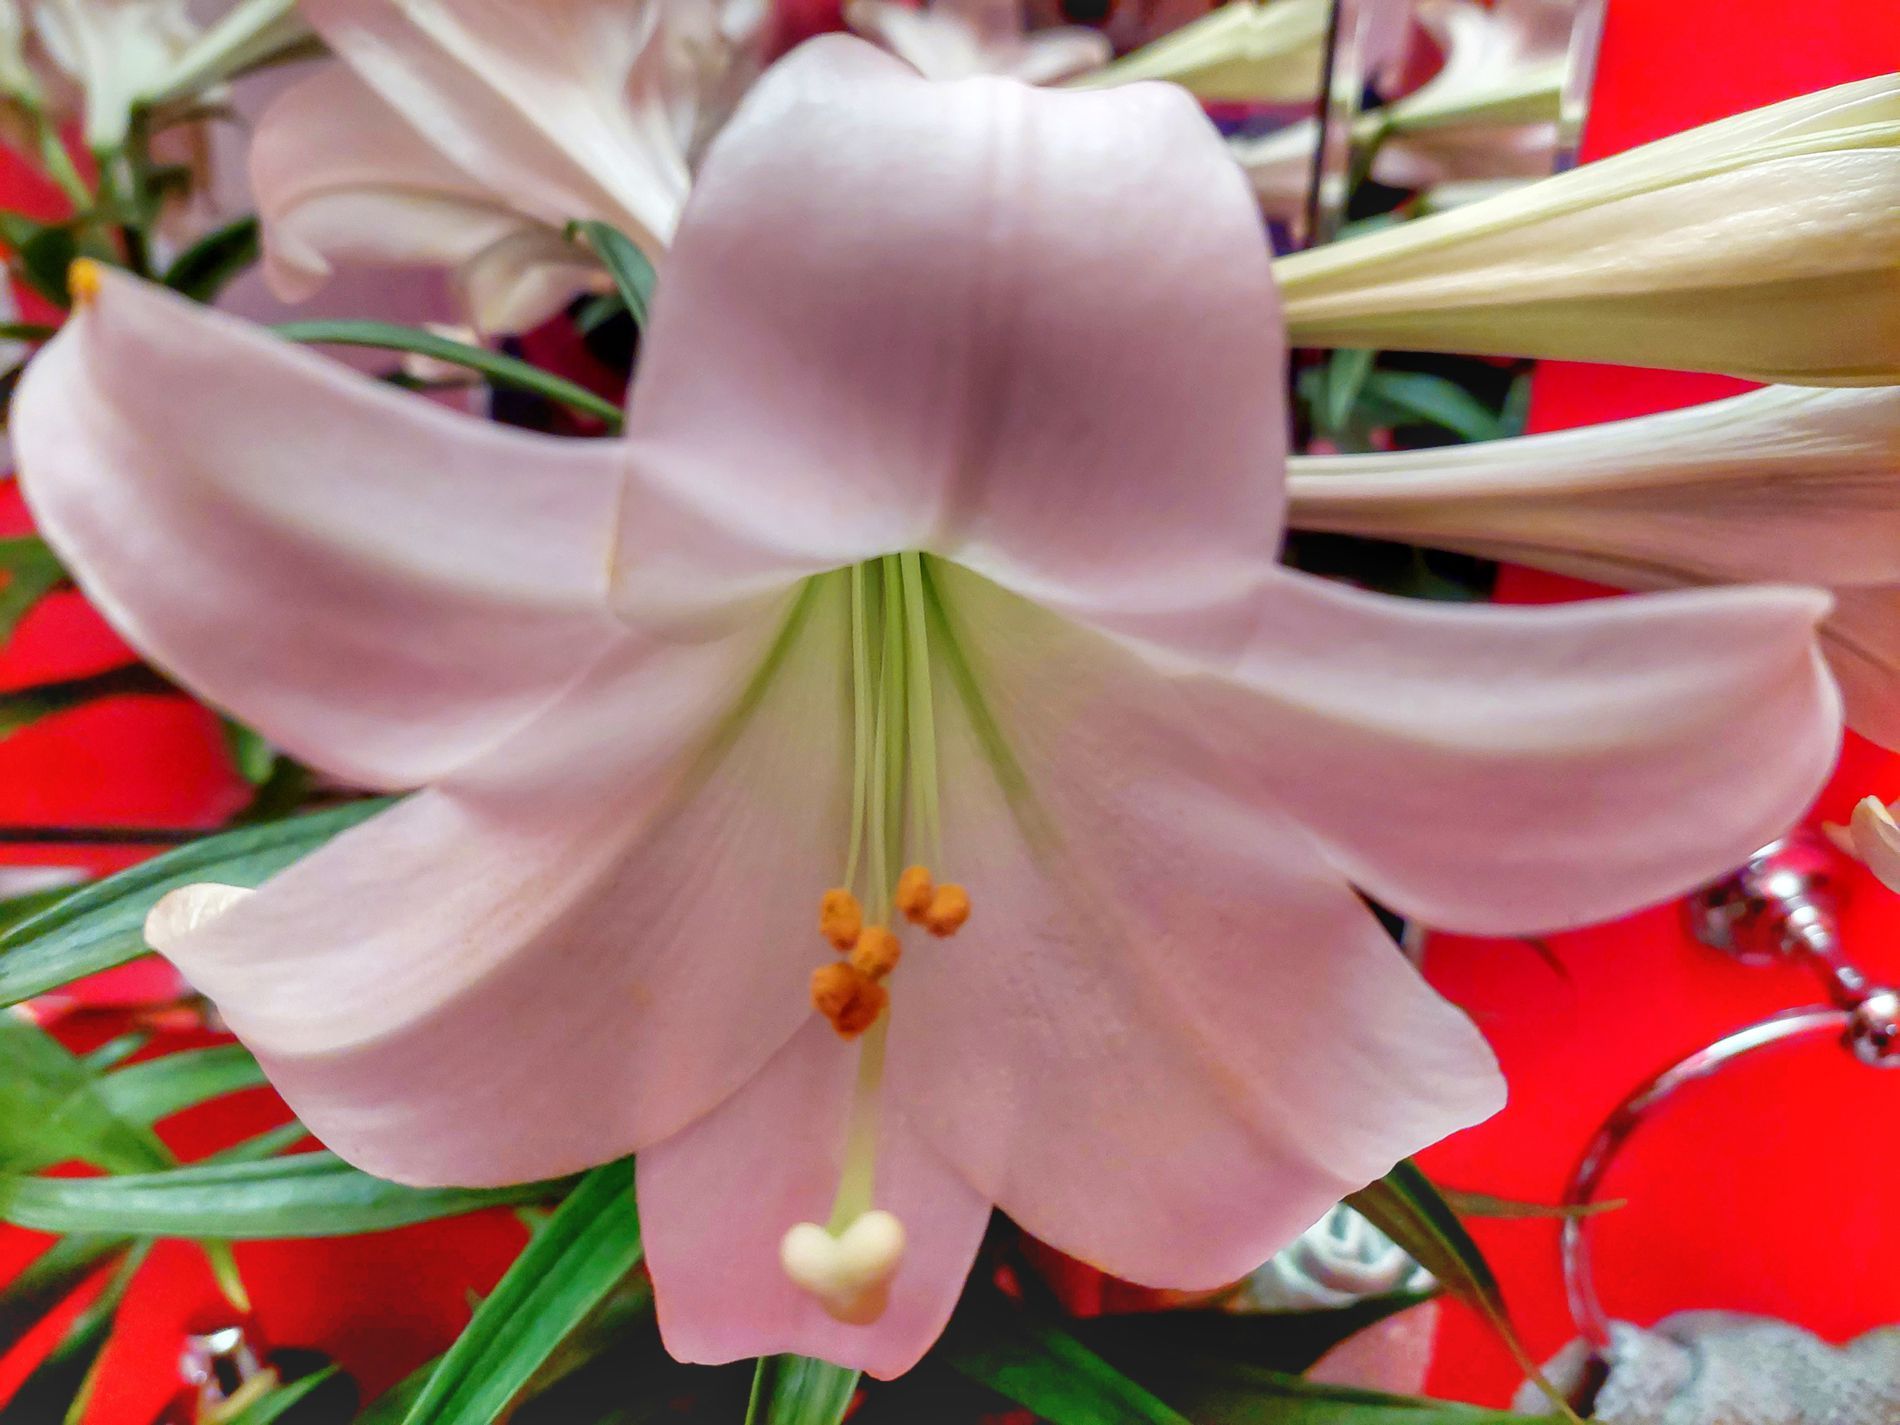
Rose lily bouquet
A pretty pink flower is right in the middle and looks very clear. It could be like the flowers people have around Easter, or another beautiful kind of lily.The background is mostly blury red color . On the bottom right, there's something shiny and silver colored, but it's hard to tell exactly what it is.
The photo focuses tightly on a single, blooming pink lily. It looks like a close-up shot . You can see parts of other lilies and green leaves around it , The lighting seems bright which make The style is definitely focused and detailed and The atmosphere feels beautiful.
Labels: Flower, Plant, Anther, Petal, Lily, Pollen, Geranium, Amaryllis, Flower Arrangement, Flower Bouquet, Green leaf, A metallic object, TOWEL, red background, red  blury background
Camera: samsung SM-A526W
Aperture: F1.8
Exposure: 1/60 sec
ISO: 400
Focal length: 5.2 mm